Sharecroppers' Union

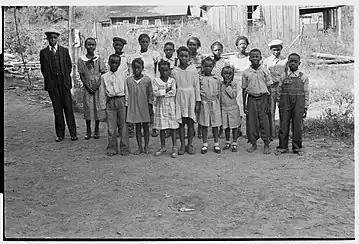
Children of African-American Sharecroppers, Little Rock, Arkansas by Ben Shahn, 1935

The Alabama Sharecroppers Union employed a Marxist–Leninist understanding to direct their opposition to labor exploitation and racial oppression because it allowed them to gain power not just as workers but also as subjects of an internal colony. This issue is crucial because their observations still hold true in the current struggle against capitalism and racial supremacy. In the South, Black sharecroppers endured painfully exploitative and degrading conditions. Sharecropping was a system where a white landlord gave many Black, landless employees a place to live and a piece of land to farm in exchange for a percentage of the crops (typically cotton) they produced. The system, which was created to economically re-enslave Black farmers after the Thirteenth Amendment was passed, has been referred to as "slavery by another name." Due to years of sharecropping, landowners often gave tenants between three-fourths and two-thirds of the price of their crops, less any prior debt, which Black farmers virtually invariably had. However, the landowners would take an astronomically high interest rate out of the sharecroppers' rates to pay for housing and farming supplies, leaving the farmers with virtually nothing. When this story was first published in 1932, 50 cents was almost the same as $10. There were many levels of the sharecropping system, with the poorest Black farmers receiving the harshest treatment. Landowners gave one-room shacks with no running water, electricity, or access to restrooms as "housing". Pork fat, molasses, and cornmeal were the farmers' staple foods for survival. Rickets, pellagra, and malnutrition were widespread. In other areas, tenant farmers had low literacy rates because poor families were required to have their children work the cotton fields instead of attending school. Every year, verbal agreements between the landowner and the sharecropper were arranged. The material circumstances in the Black Belt were not static and unchanging, despite the fact that this system was clearly a new variation on chattel slavery; rather, they were modified by ongoing resistance to and escape from tyranny. According to the Marxist–Leninist concept, the Black masses in the American South made up an oppressed country. The issue of what makes a nation is crucial to Marxists since communist groups were dedicated to combating imperialism and abolishing national oppression. Black people "must be considered a nation, insofar as the equality, won in the Civil War...has in fact been more and more restricted in many respects in the main centers of the Negro population (in the South)," Lenin said in 1917 while describing the oppressed peoples inside the United States. The right to national self-determination belongs to countries of people who have been subjected to colonialism and imperialism, according to Marxist-Leninists.